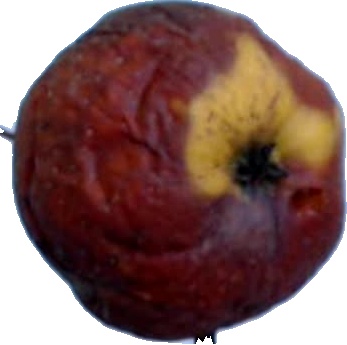
Label: apple_rotten_1